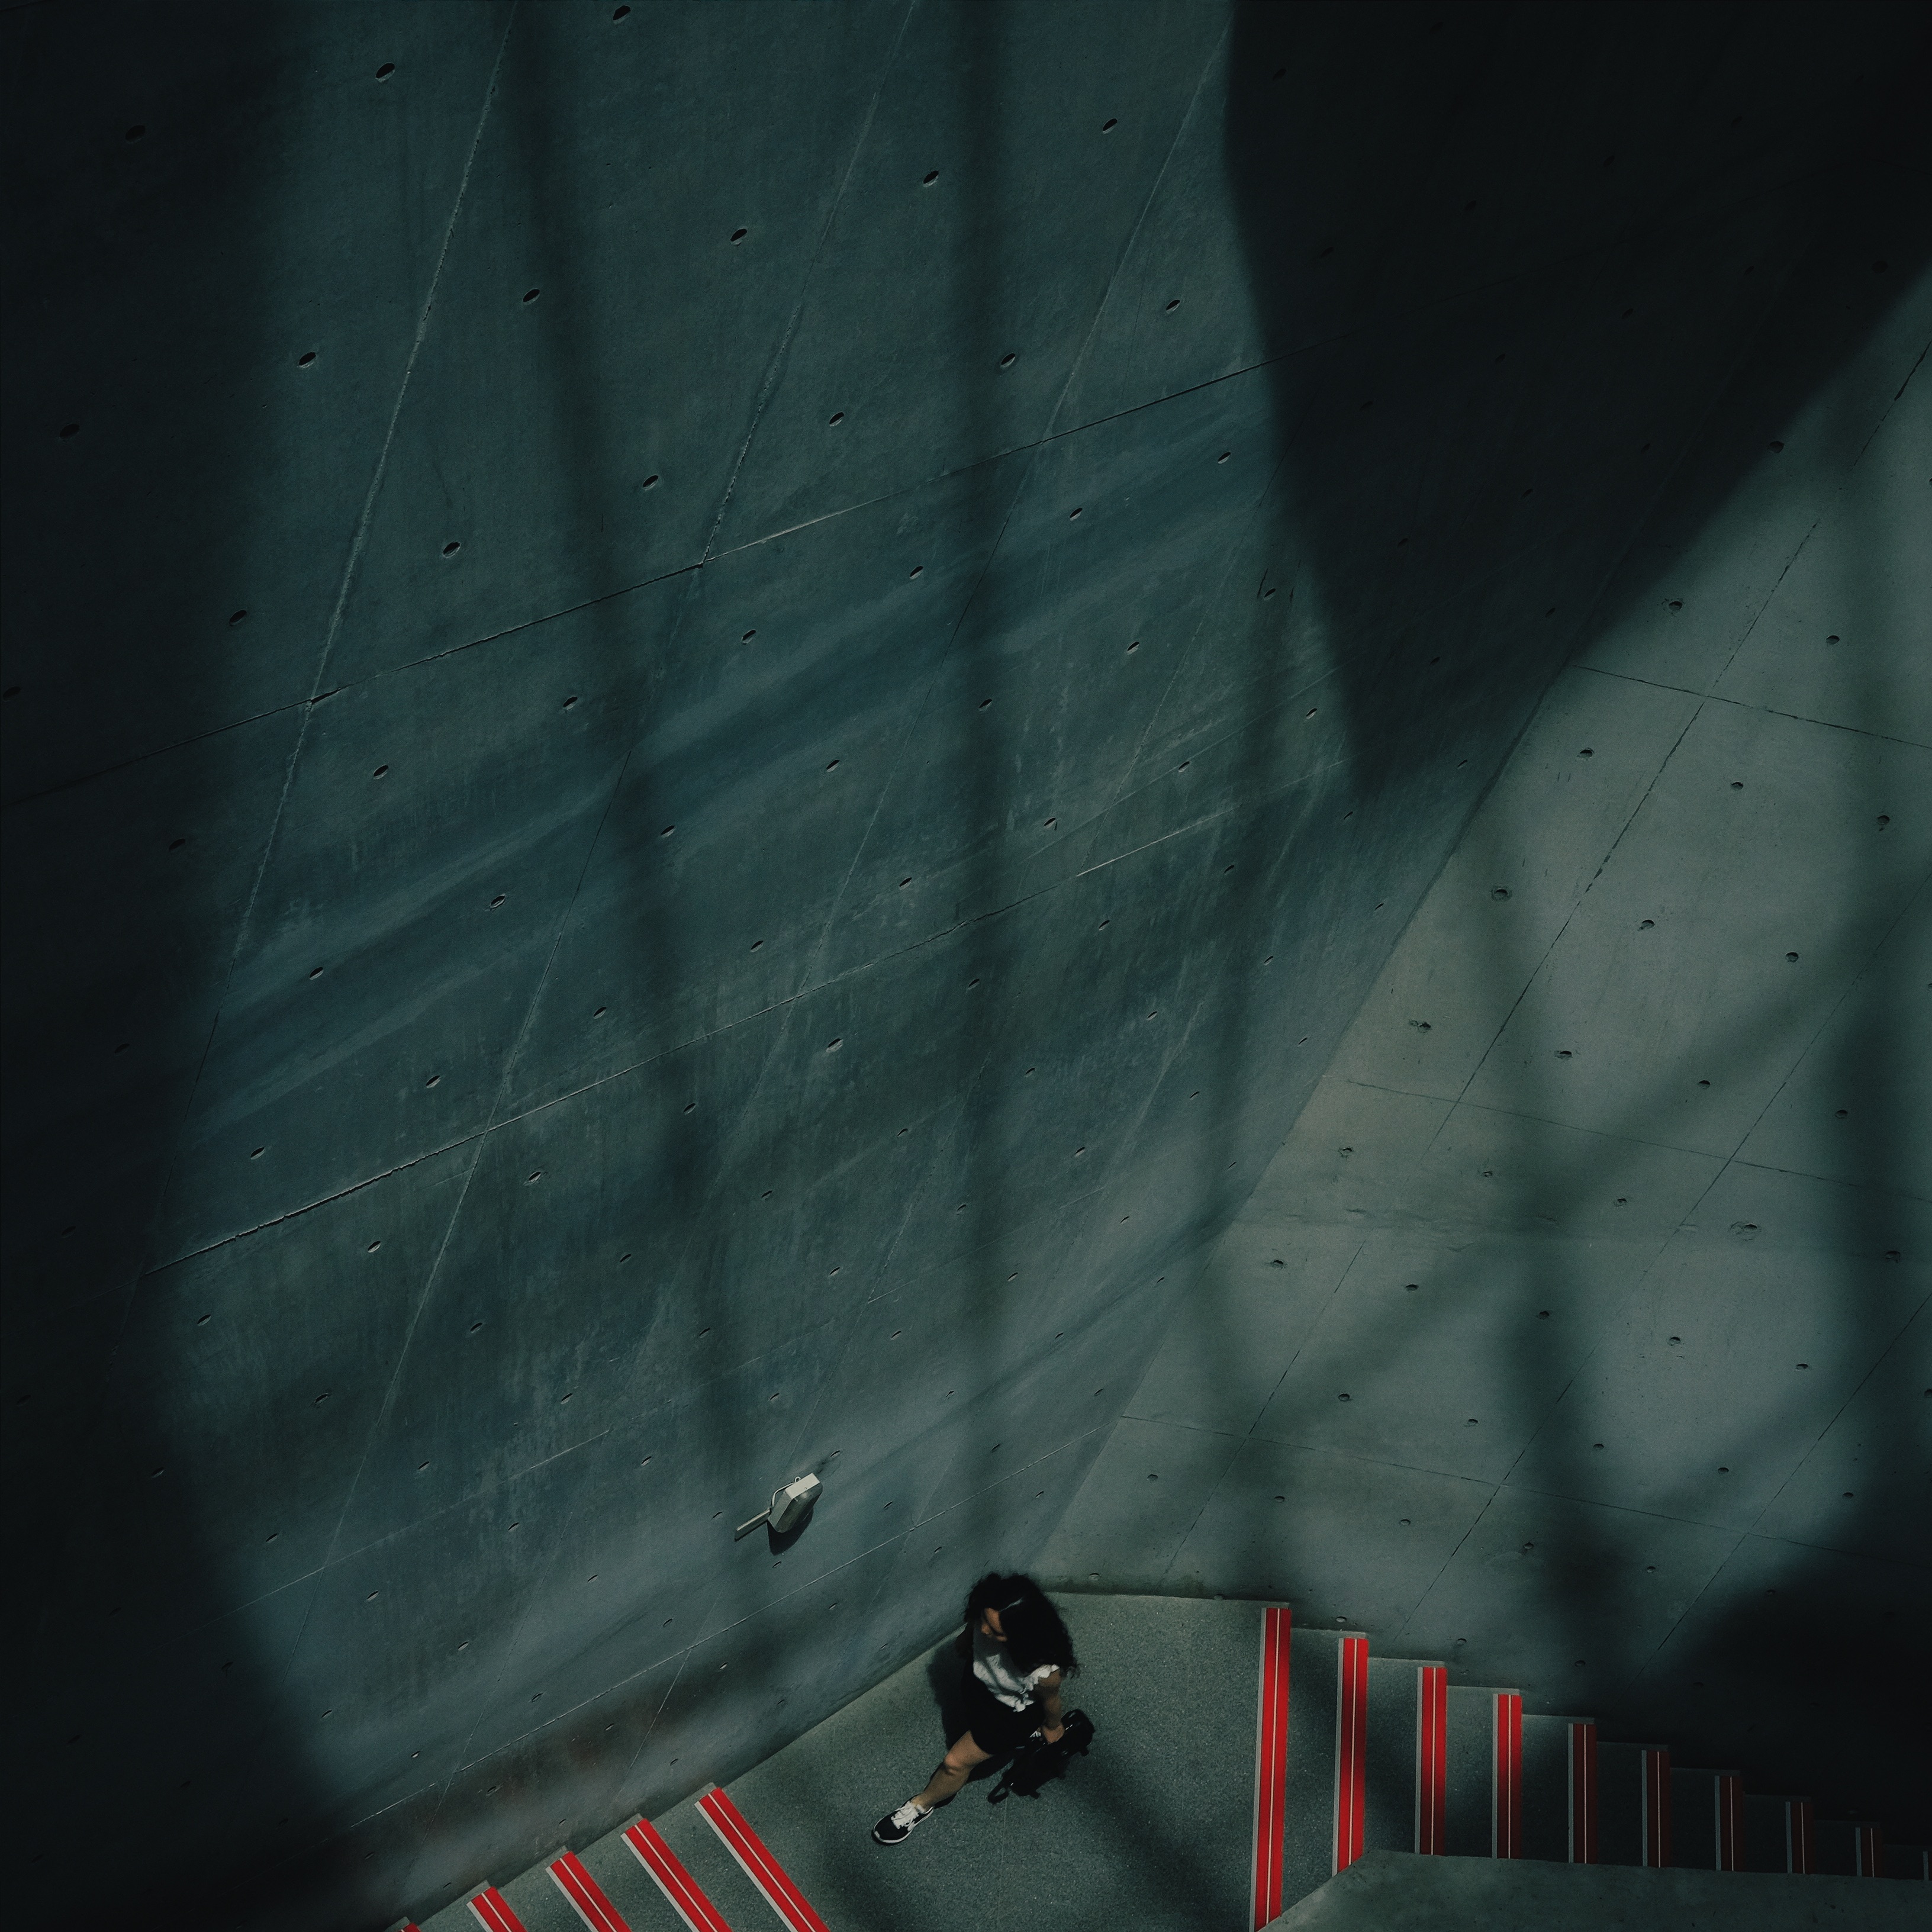
light, woman, stair, pattern, green, reflection, color, space, shadow, darkness, blue, black, shape, screenshot, atmosphere of earth, computer wallpaper